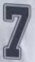
Number: 7